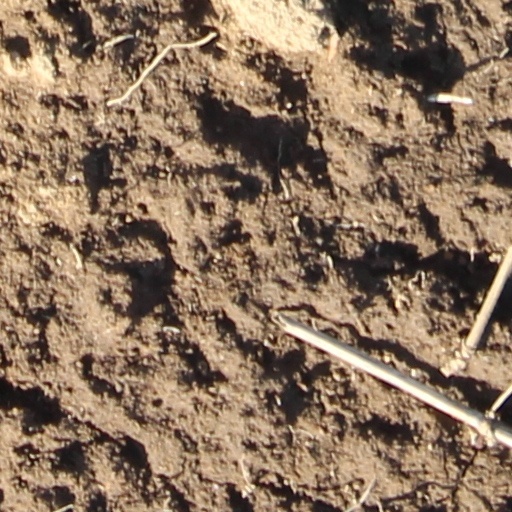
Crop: wheat